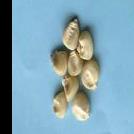
Maize quality: Good